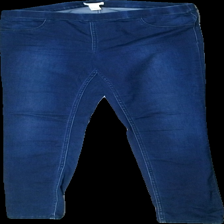
View: front
Type: Trousers
Category: Ladies
Brand: H&M
Colors: Blue
Material: 100% cotton
Cut: Tight
Size: 44
Price range: <50
Recommended usage: Reuse